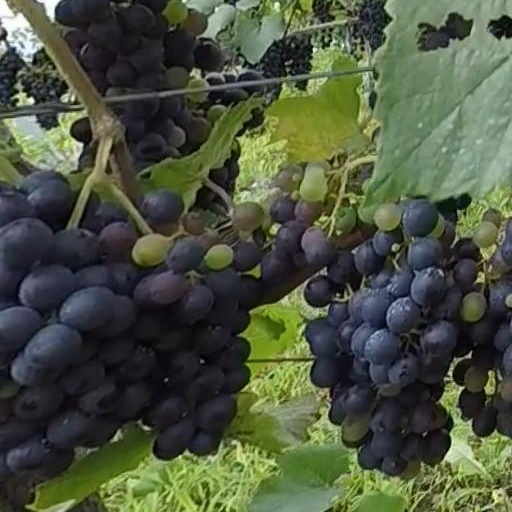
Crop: grape